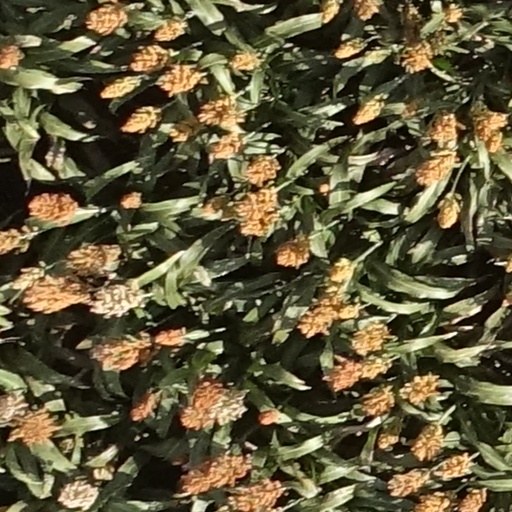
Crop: sorghum